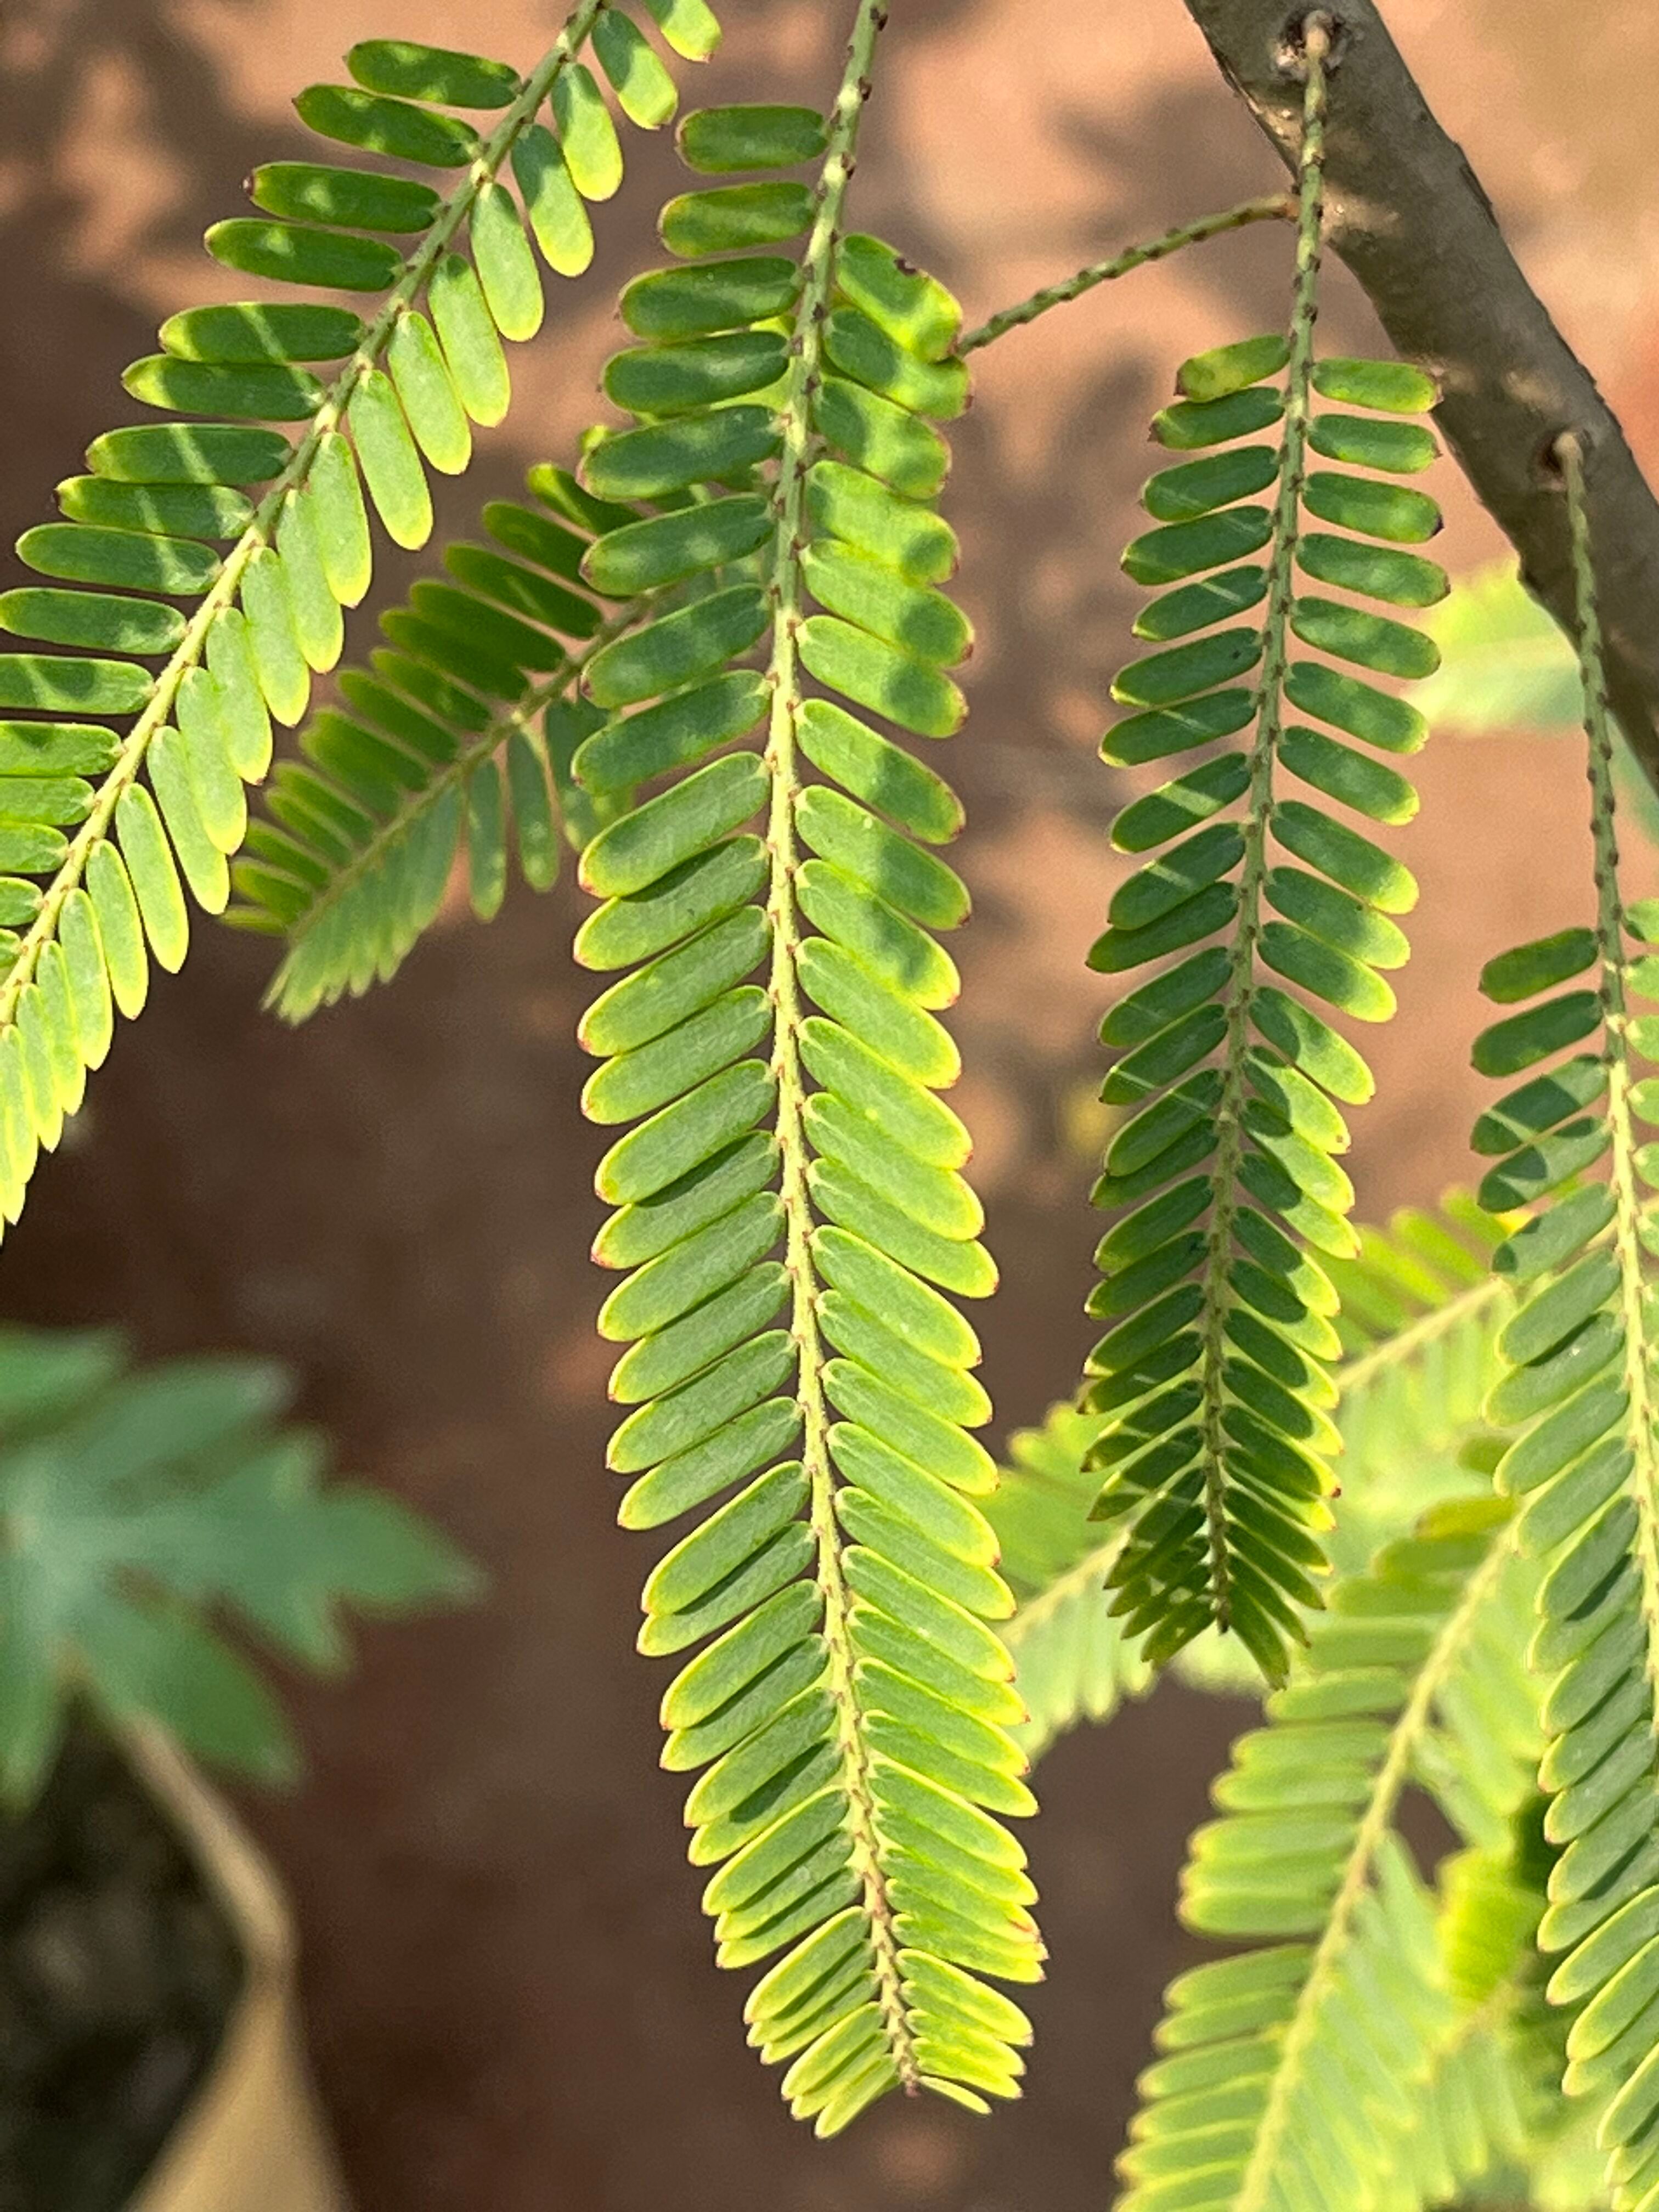
Plant species: phyllanthus-emblica